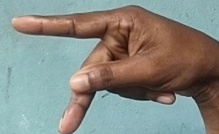
ASL sign: P